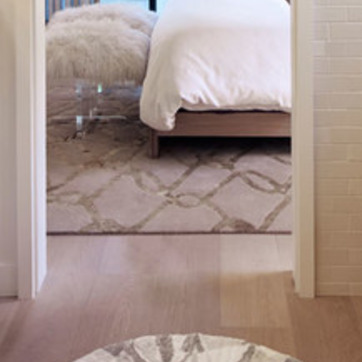
Material: carpet